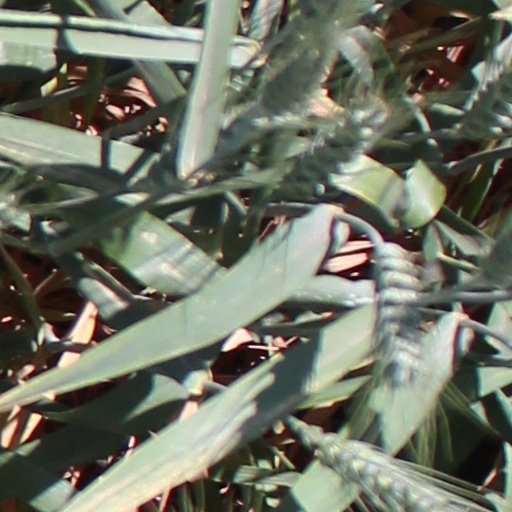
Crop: wheat